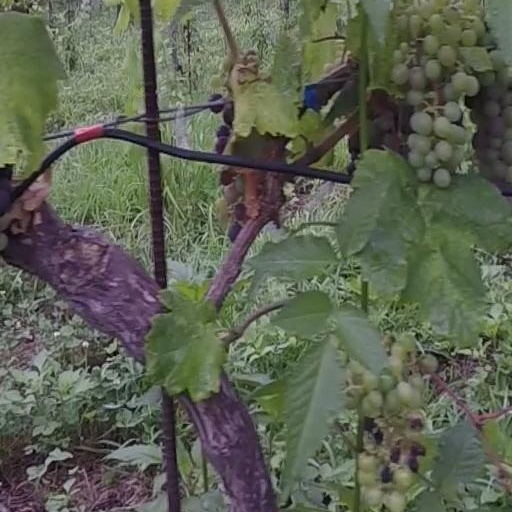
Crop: grape